Paul Blake (actor, born 1949)

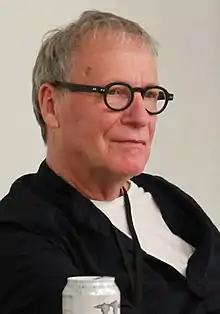
Blake at the Paradise City Comic Con in 2016

Paul Blake (born 1949) is an English actor. He is best known for portraying Greedo in "Star Wars". He also had minor roles in "Some of My Best Friends Are..." and "Hennessy", as well as some roles in television series such as "Down to Earth" and "Crossroads". He played many roles in theatres both in the UK and abroad; including the title role in "Macbeth" at Salisbury Playhouse and Charles Swann in the Glasgow Citizen's Theatre production "A Waste of Time" (based on Proust's "À la recherche du temps perdu") amongst many others.